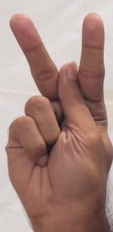
ASL sign: K